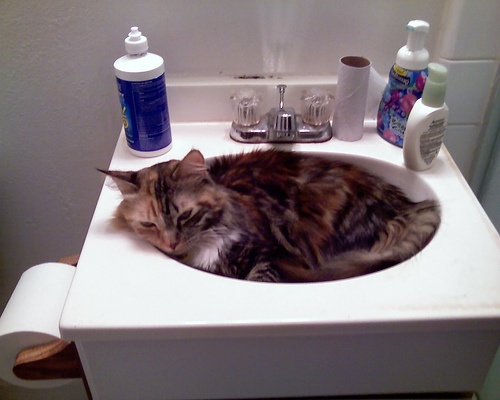
A cat sleeping in a sink next to a faucet.
a brown black and white cat is sitting in a sink
A cat lays in a sink of a bathroom.
a cat in a sink in the bathroom  happy as can be
A cat that is laying down in a sink.